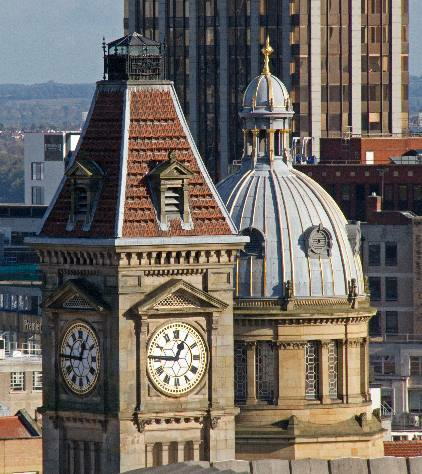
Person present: No